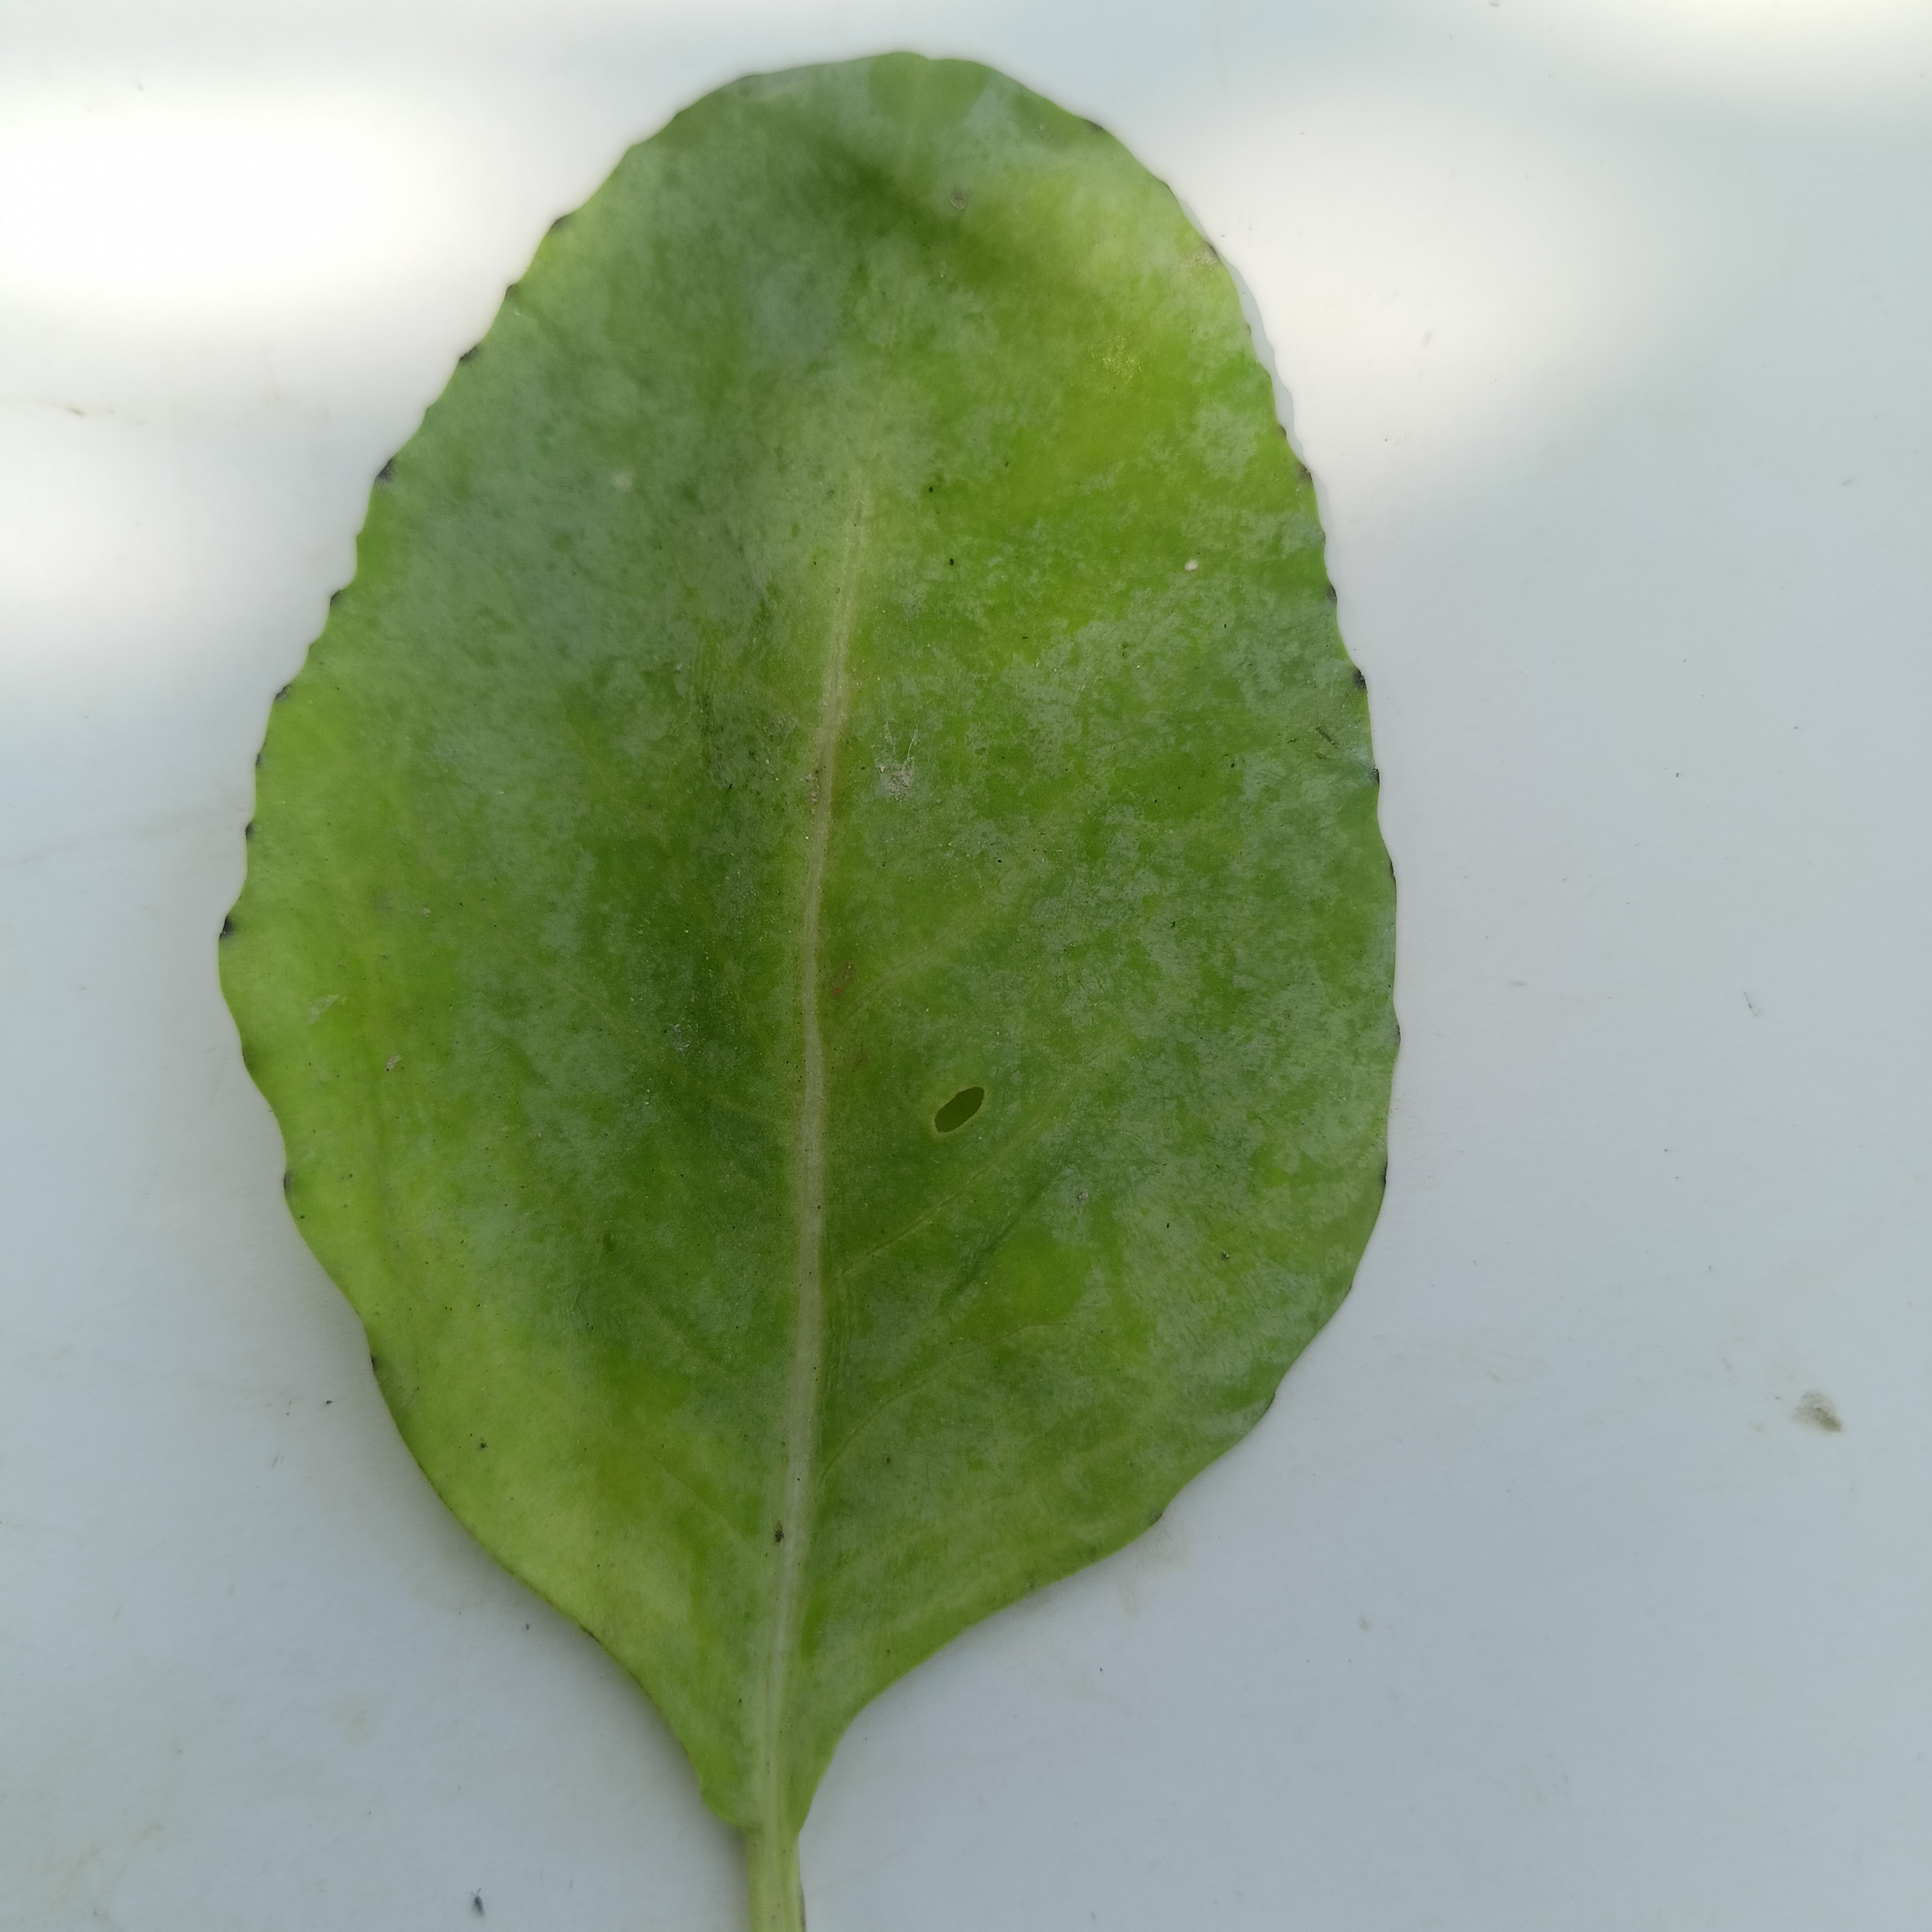
Label: Healthy